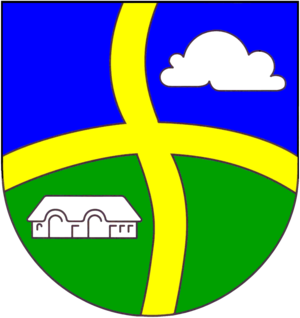
Folsted
Coat of arms of Folsted
Folsted eller Vollstedt er en landsby og kommune i det nordlige Tyskland under Kreis Nordfriesland i delstaten Slesvig-Holsten. Byen ligger cirka 3 kilometer øst for Bredsted i det vestlige Sydslesvig.